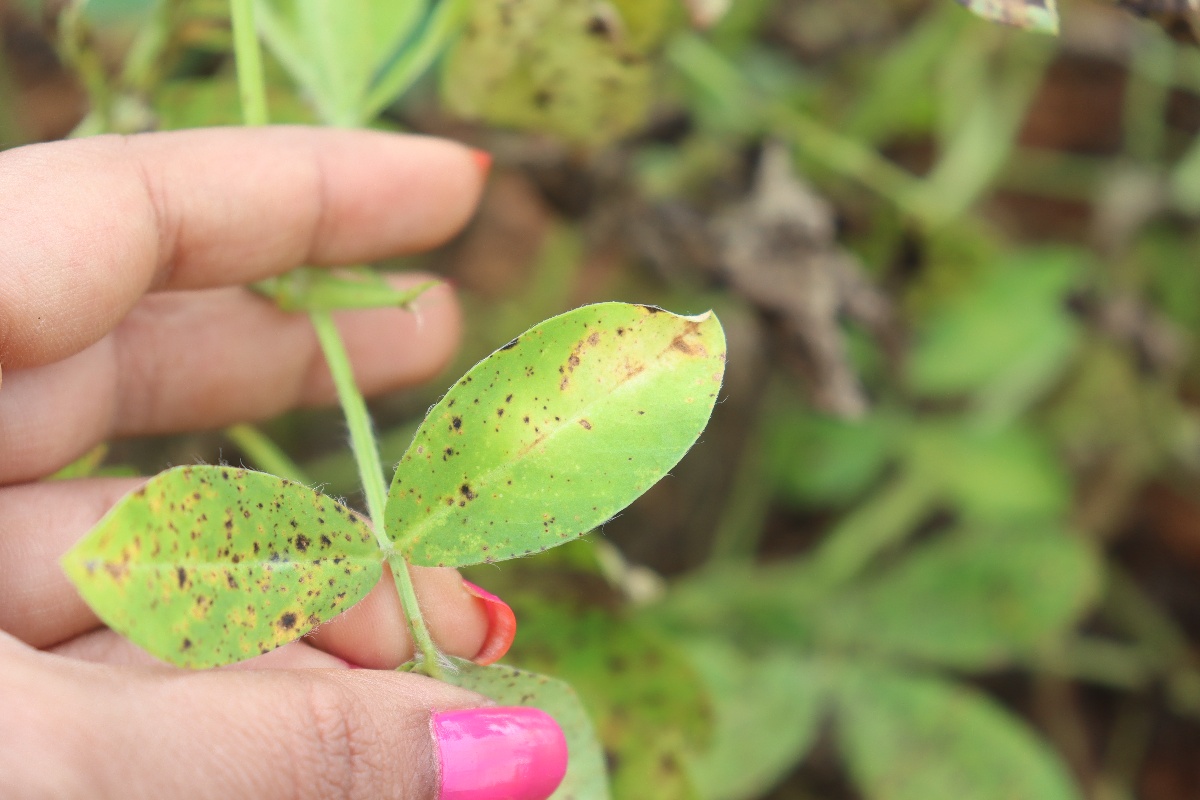
Label: late leaf spot